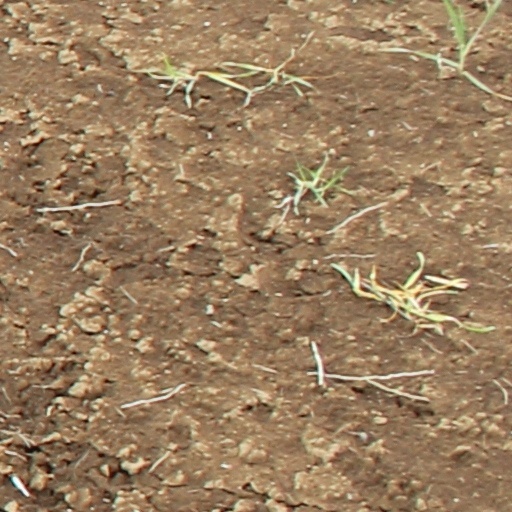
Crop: wheat